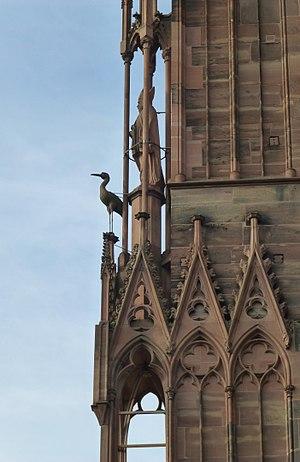
Strasbourg
La cathédrale Notre-Dame de Strasbourg est une cathédrale gothique catholique située à Strasbourg, en région Grand Est, dans le département français du Bas-Rhin en Alsace.